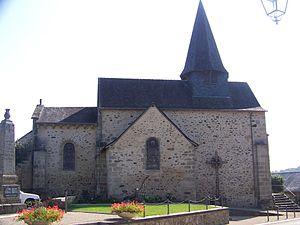
Église Saint-Julien de Brioude à Condat sur Ganaveix (19)
Condat-sur-Ganaveix est une commune française située dans le département de la Corrèze en région Nouvelle-Aquitaine.